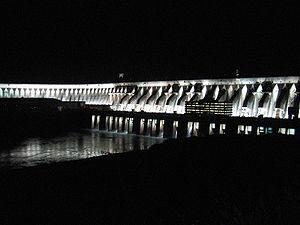
Le barrage d'Itaipu, au Brésil et Paraguay. Português: Usina Hidrelétrica de Itaipu.
Le barrage d'Itaipu correspond à la centrale hydroélectrique d'Itaipu ; il est situé sur le rio Paraná, à la frontière entre le Brésil et le Paraguay, construit par les deux pays entre 1975 et 1982. La centrale est aujourd'hui la seconde au monde en puissance installée et reste la première en quantité cumulée d'énergie produite. Son nom signifie : « la pierre qui chante » en guarani et fait référence à la petite île située sur le fleuve avant les travaux.